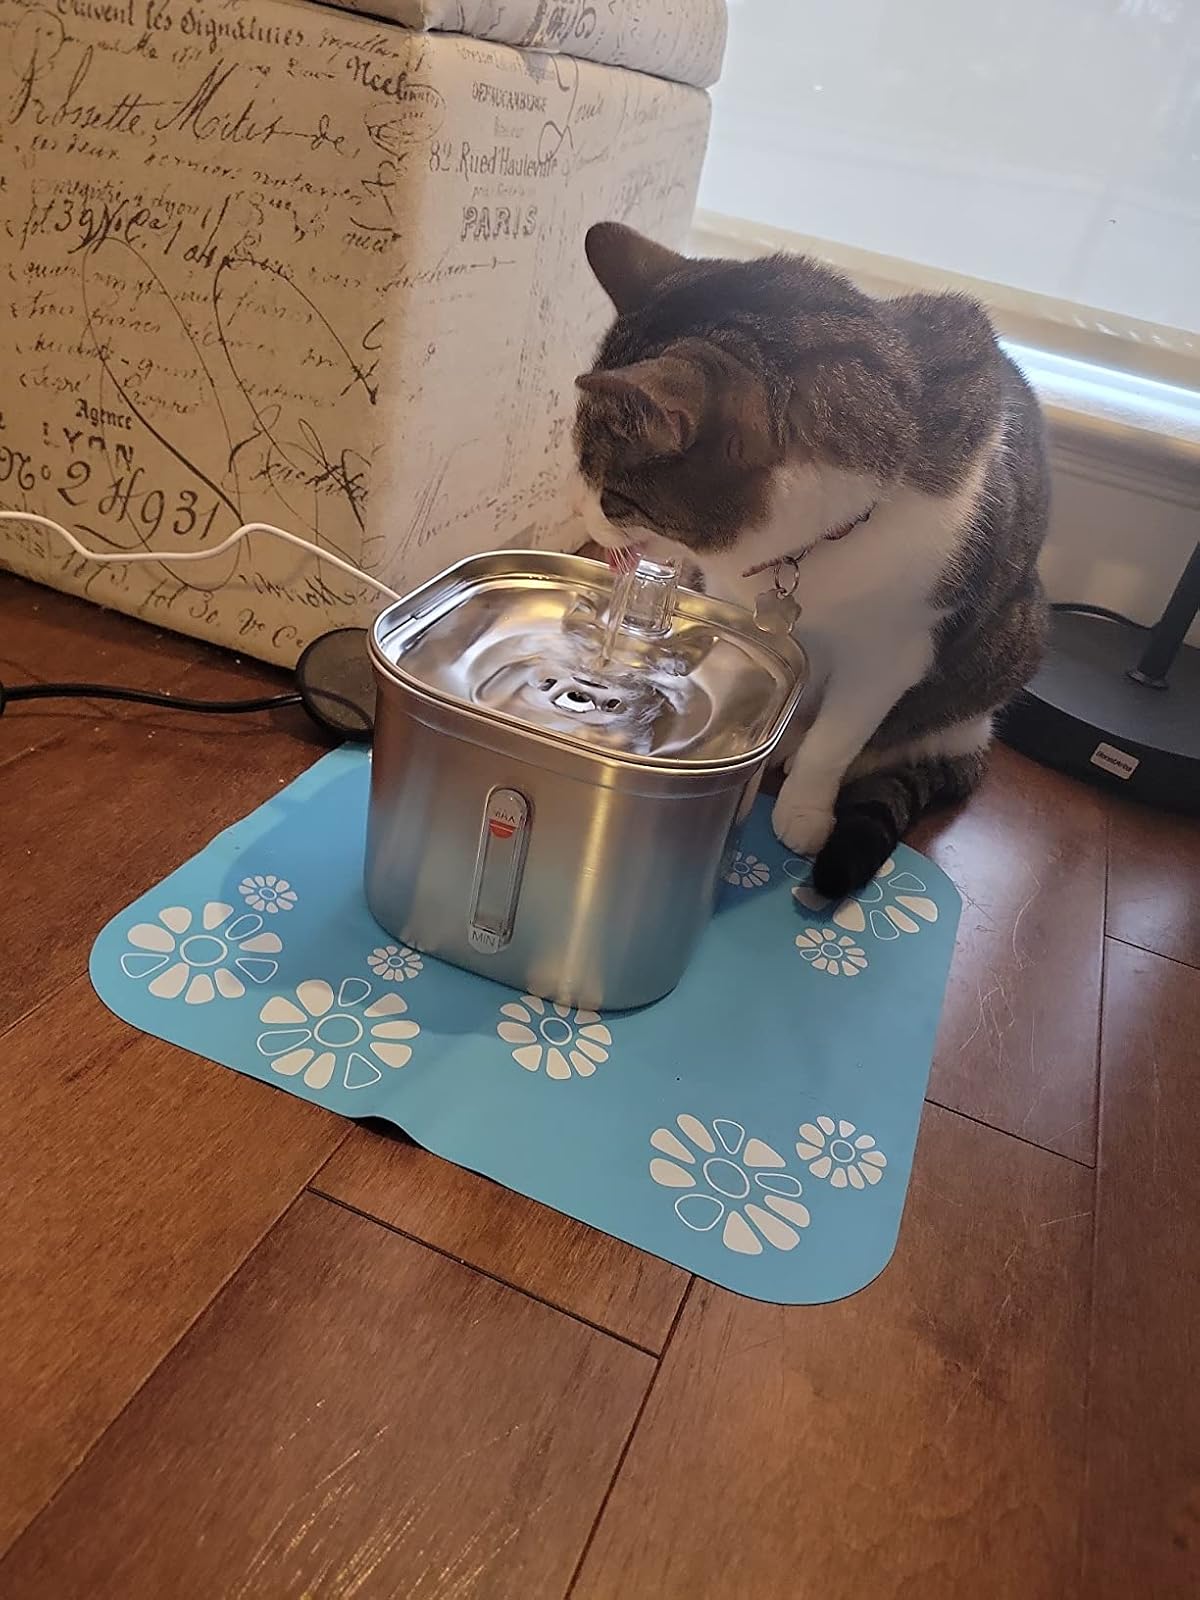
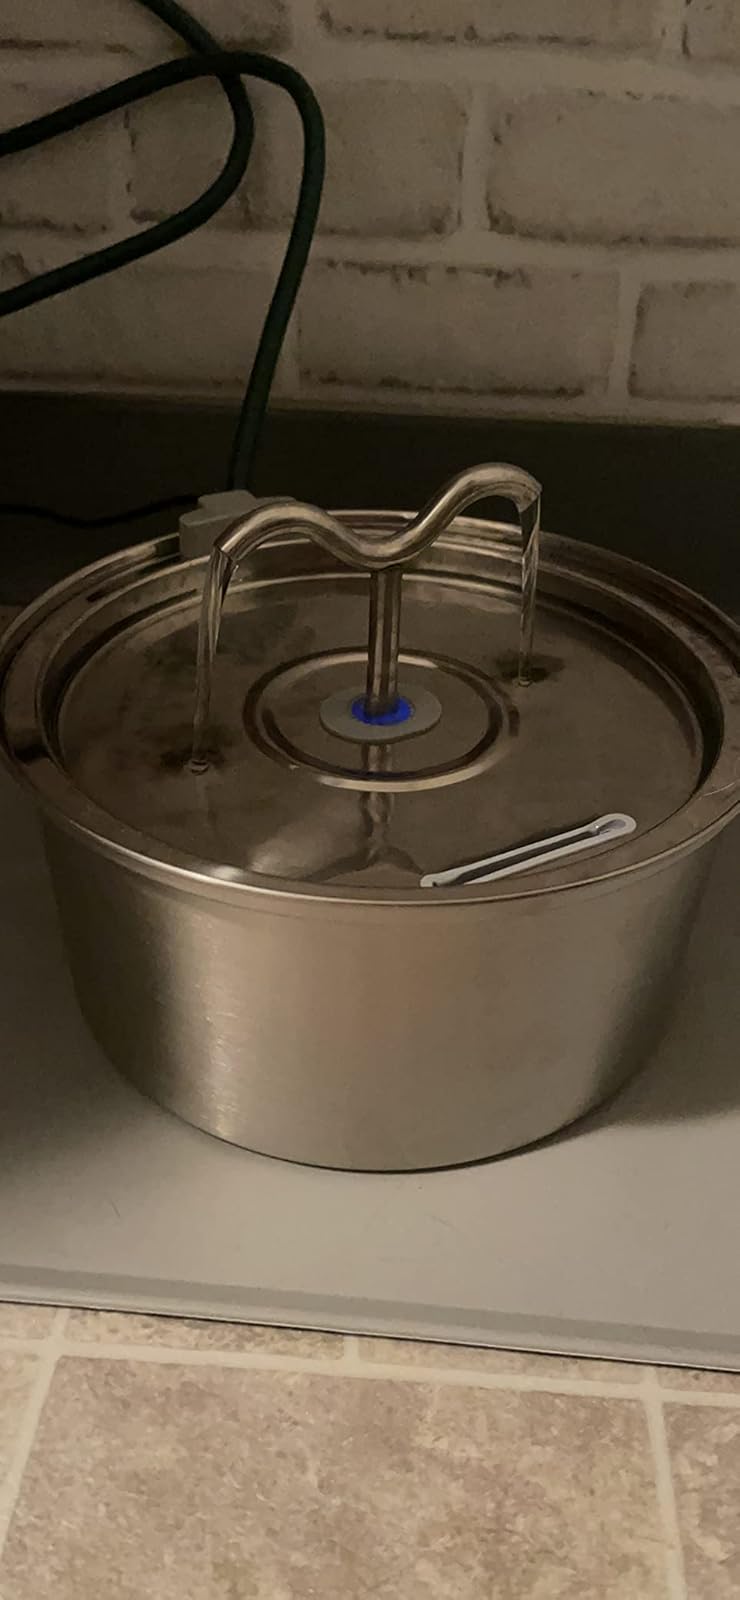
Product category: items_bowl
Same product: no